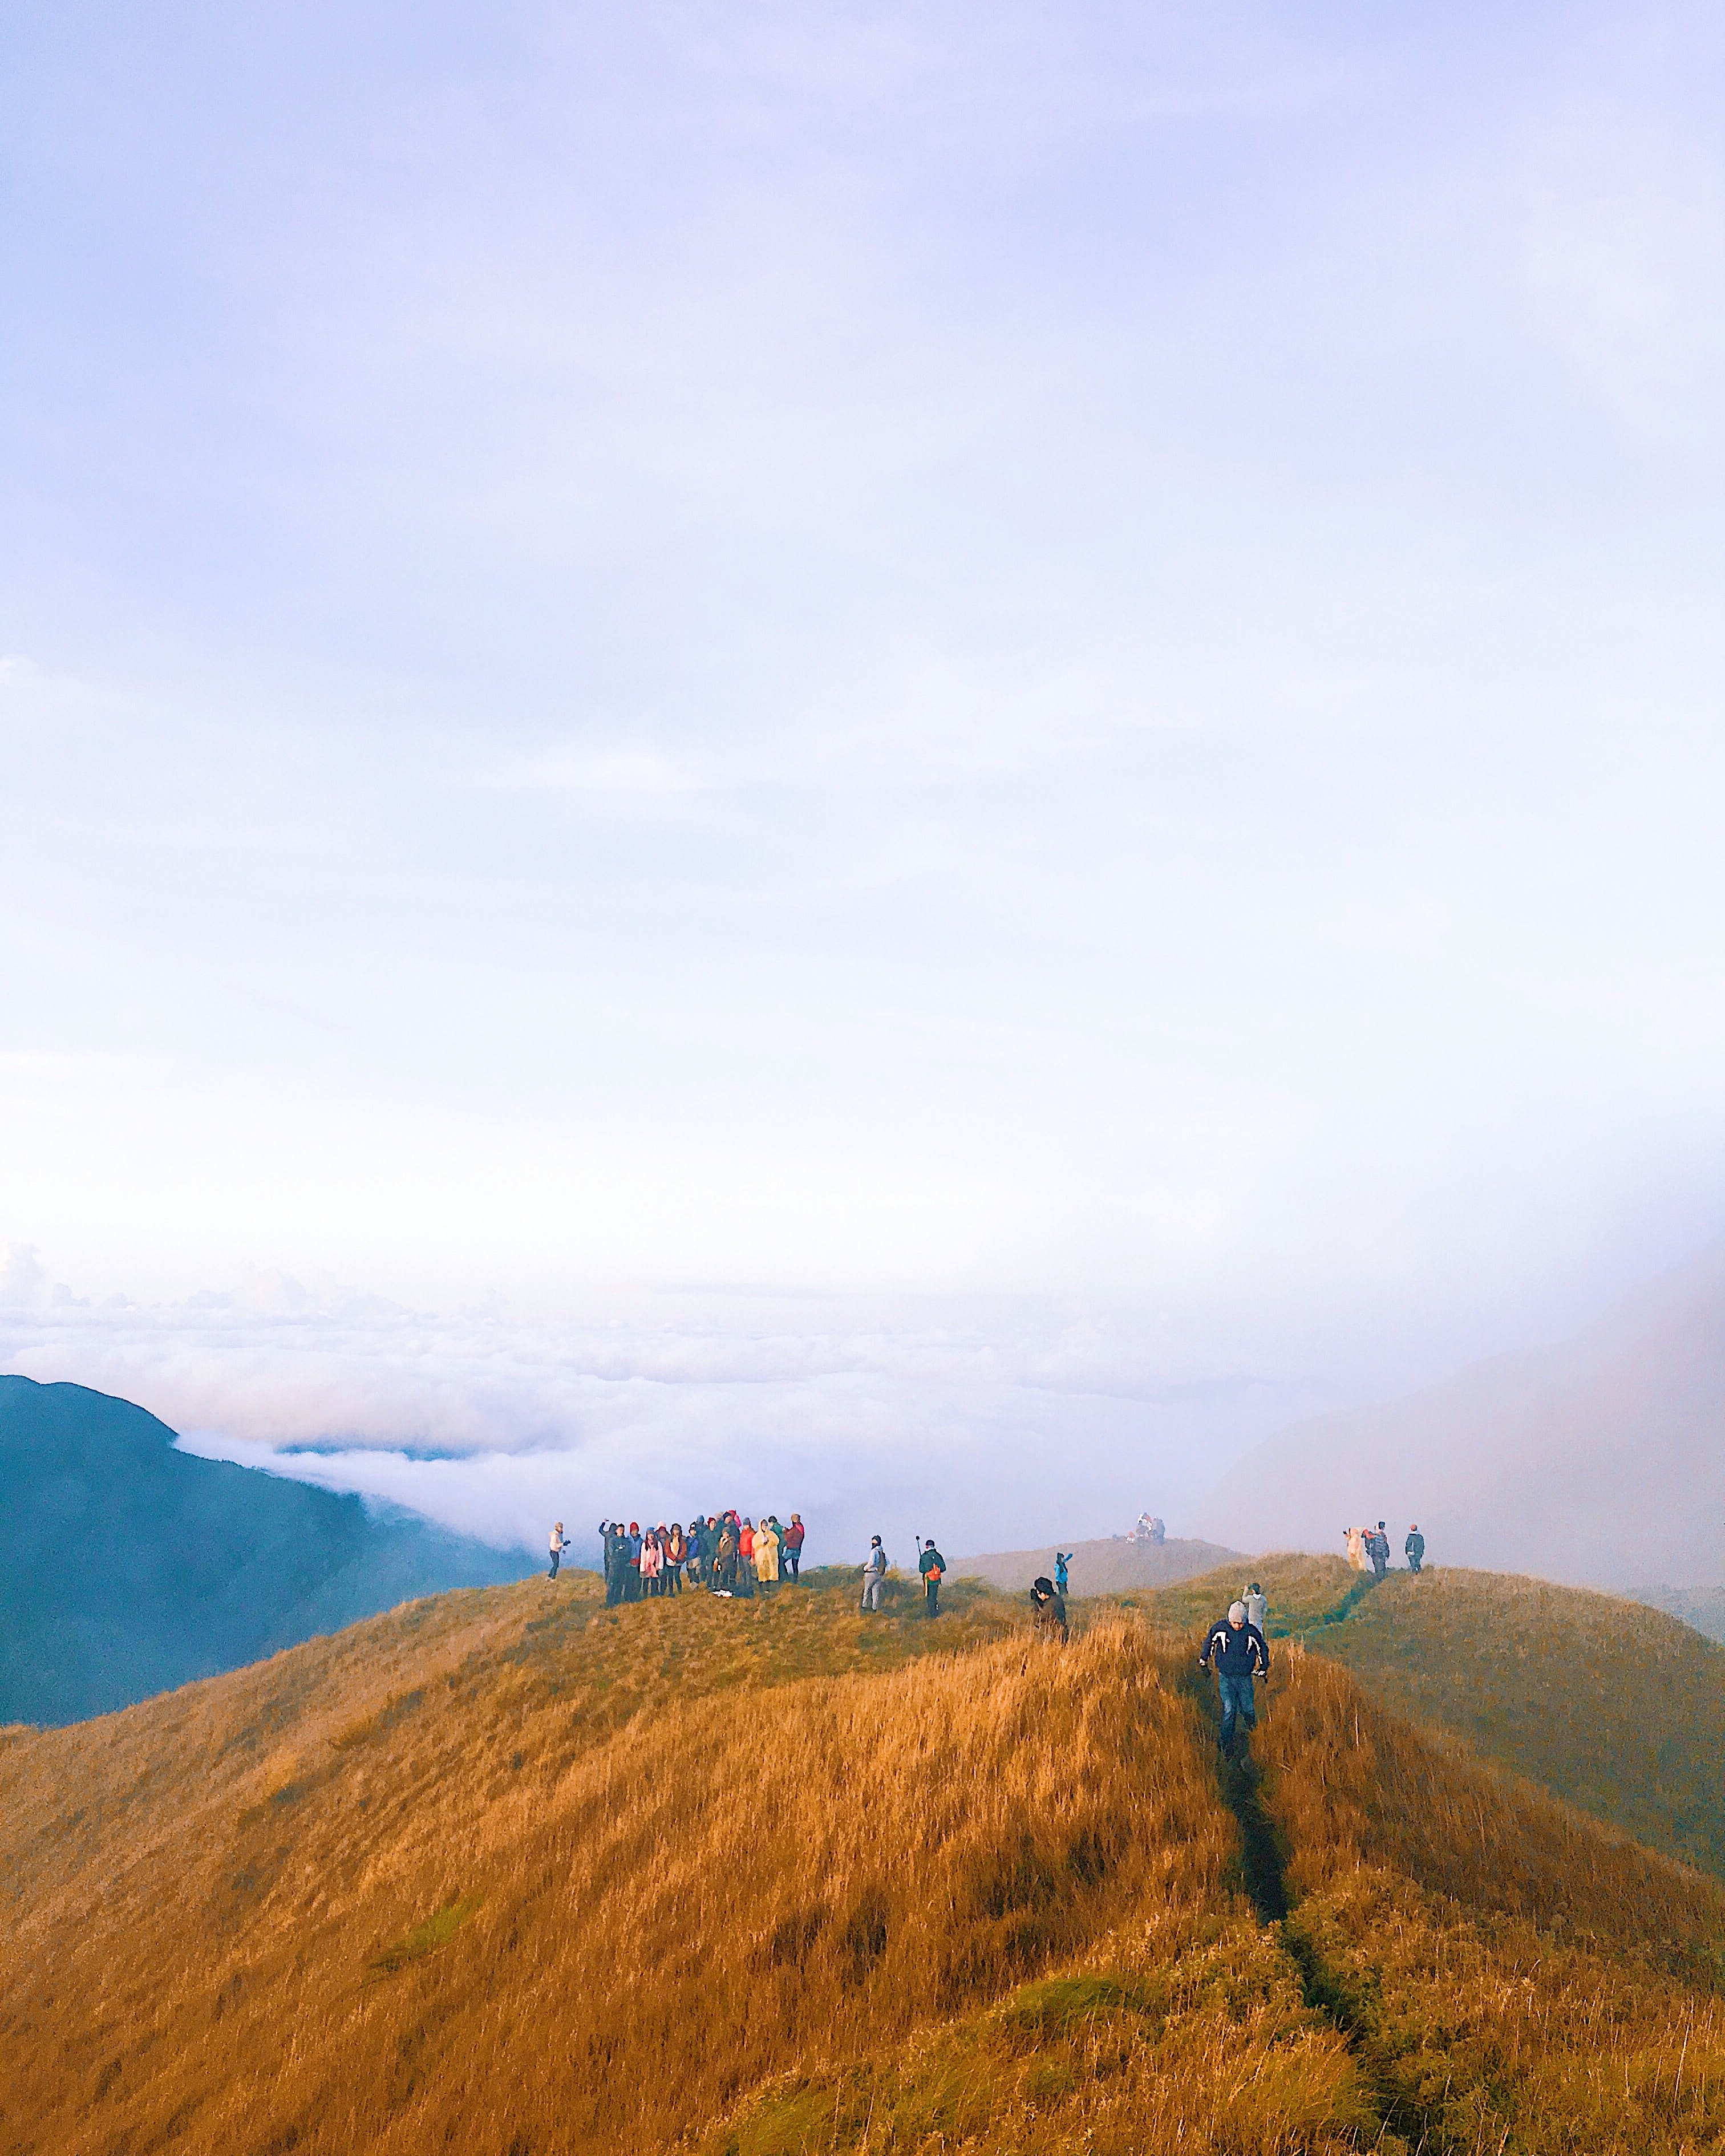
grassland, highland, mountainous landforms, sky, hill, hill station, atmospheric phenomenon, mountain, natural landscape, fell, morning, ridge, ecoregion, rural area, steppe, plain, pasture, cloud, grass, landscape, tree, mountain range, horizon, prairie, field, meadow, plateau, road, slope, savanna, fog, terrain